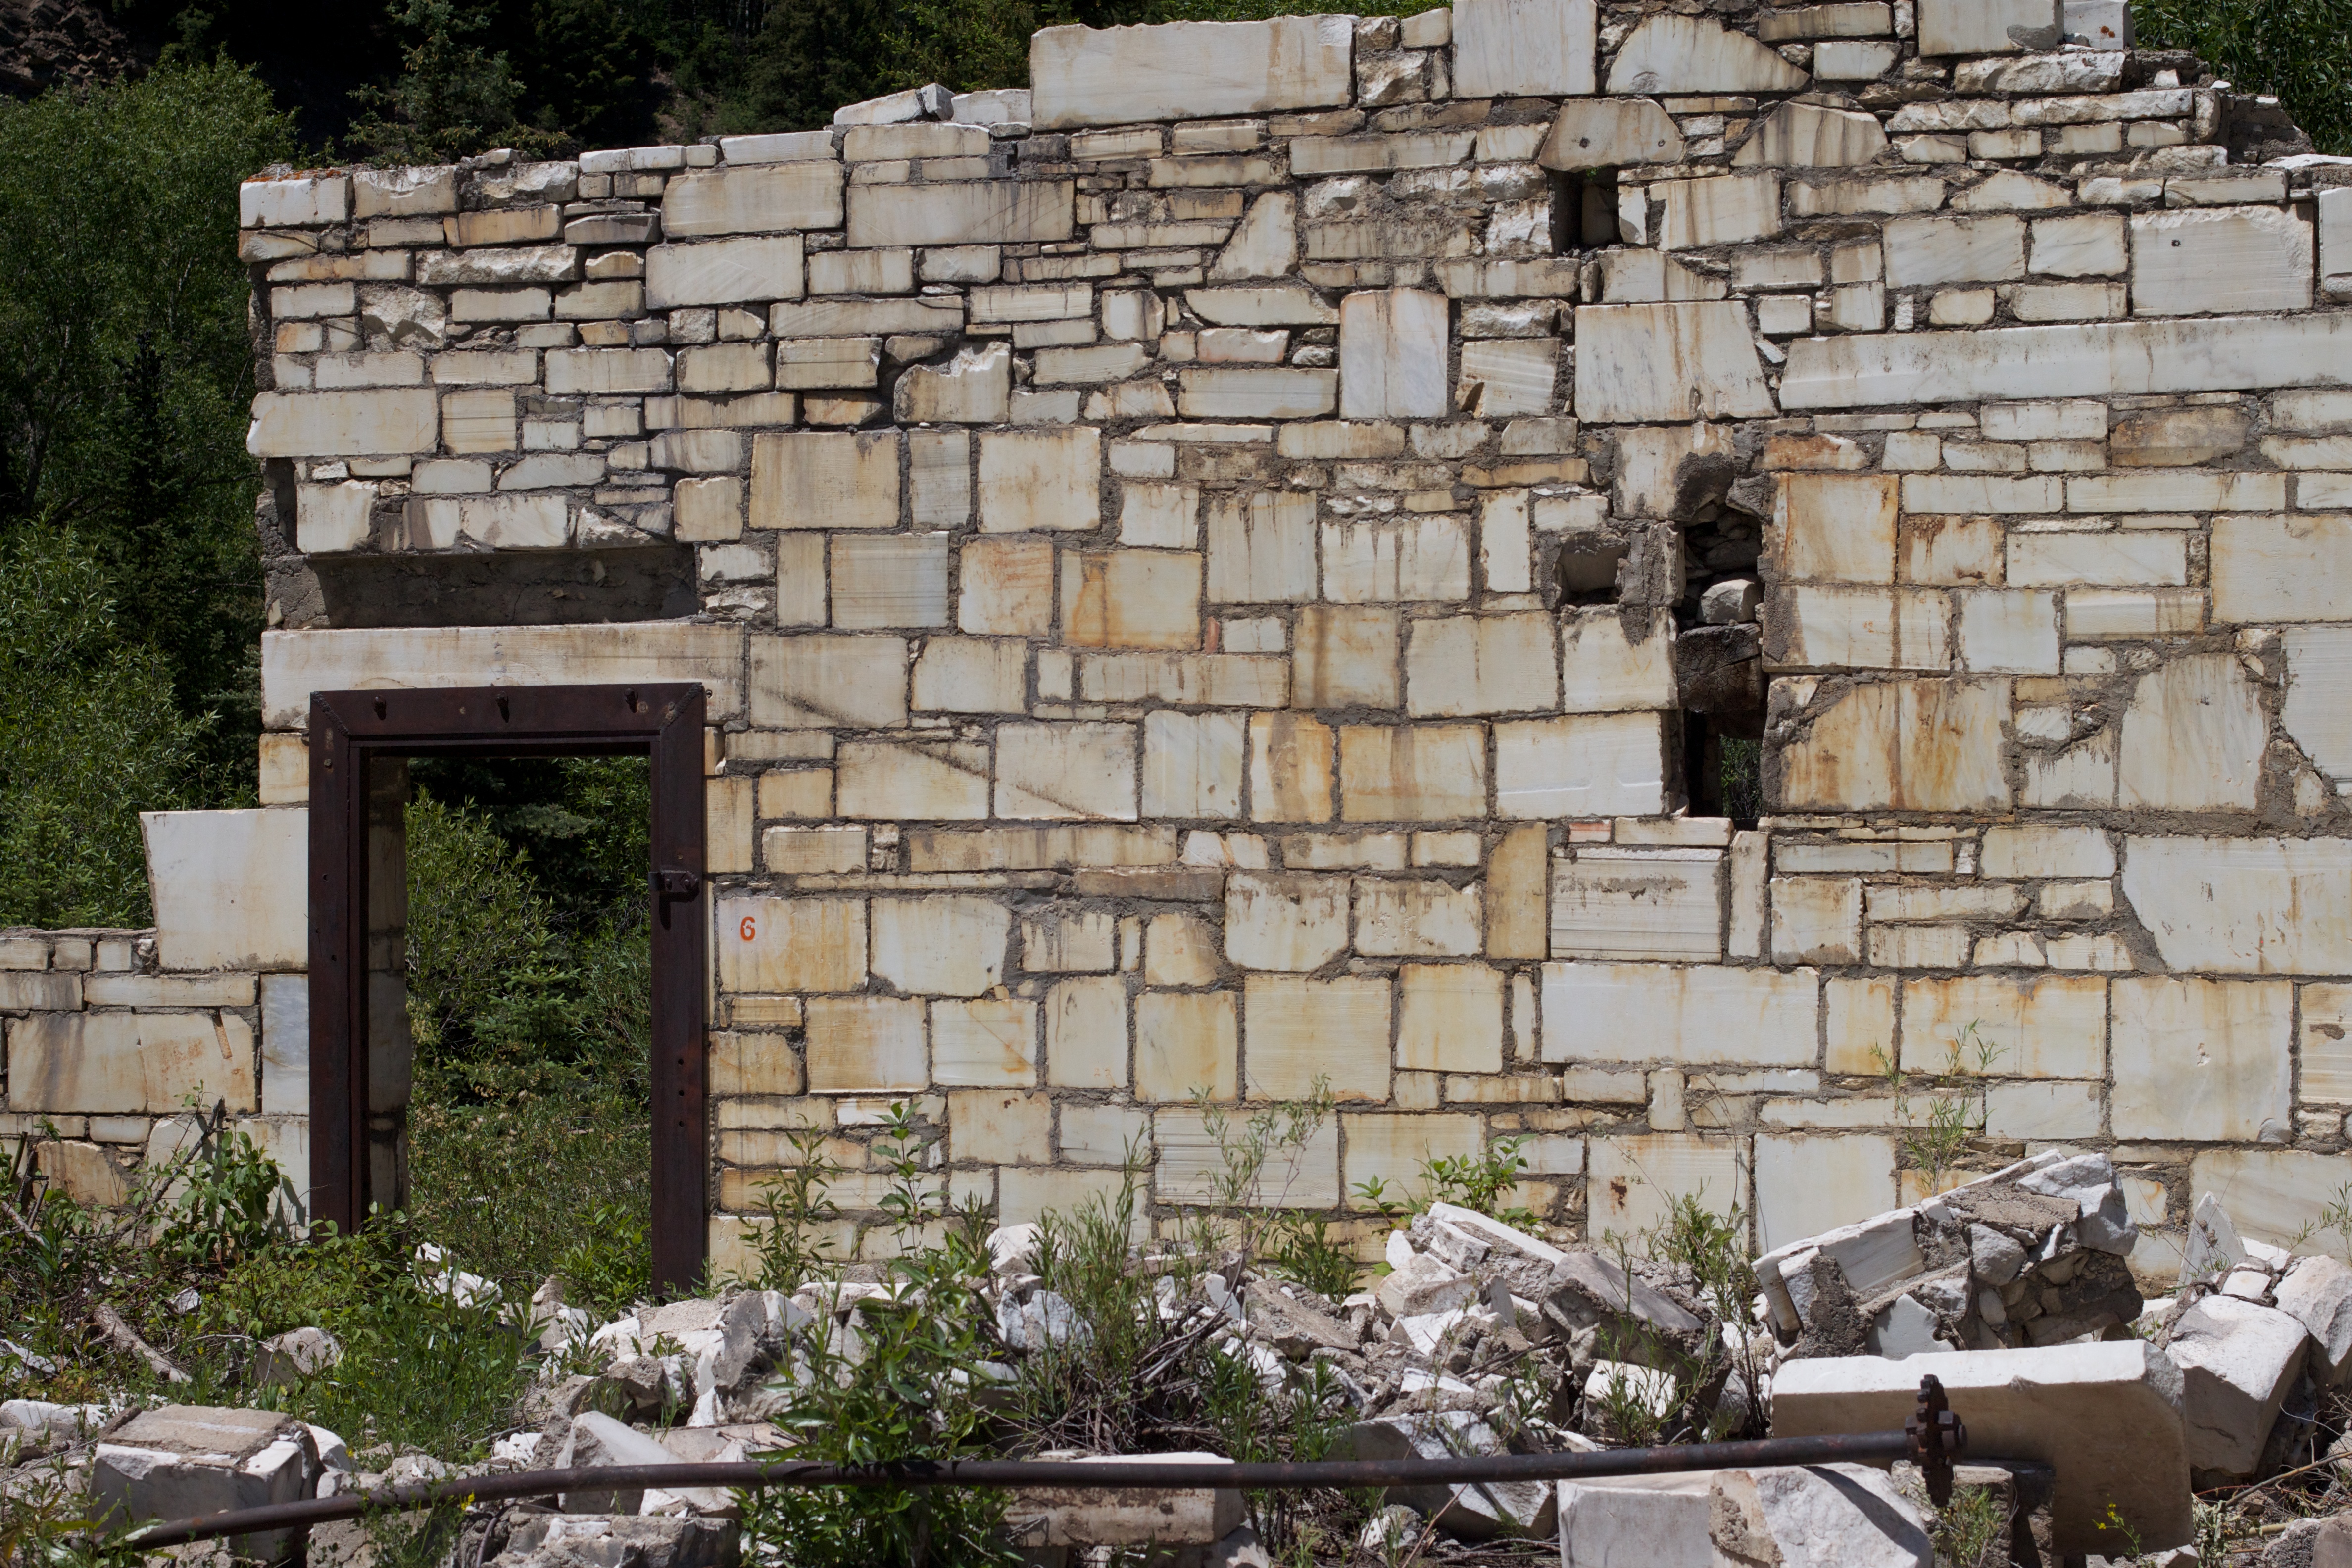
wood, home, wall, cottage, stone wall, colorado, brickwork, odyssey, ancient history